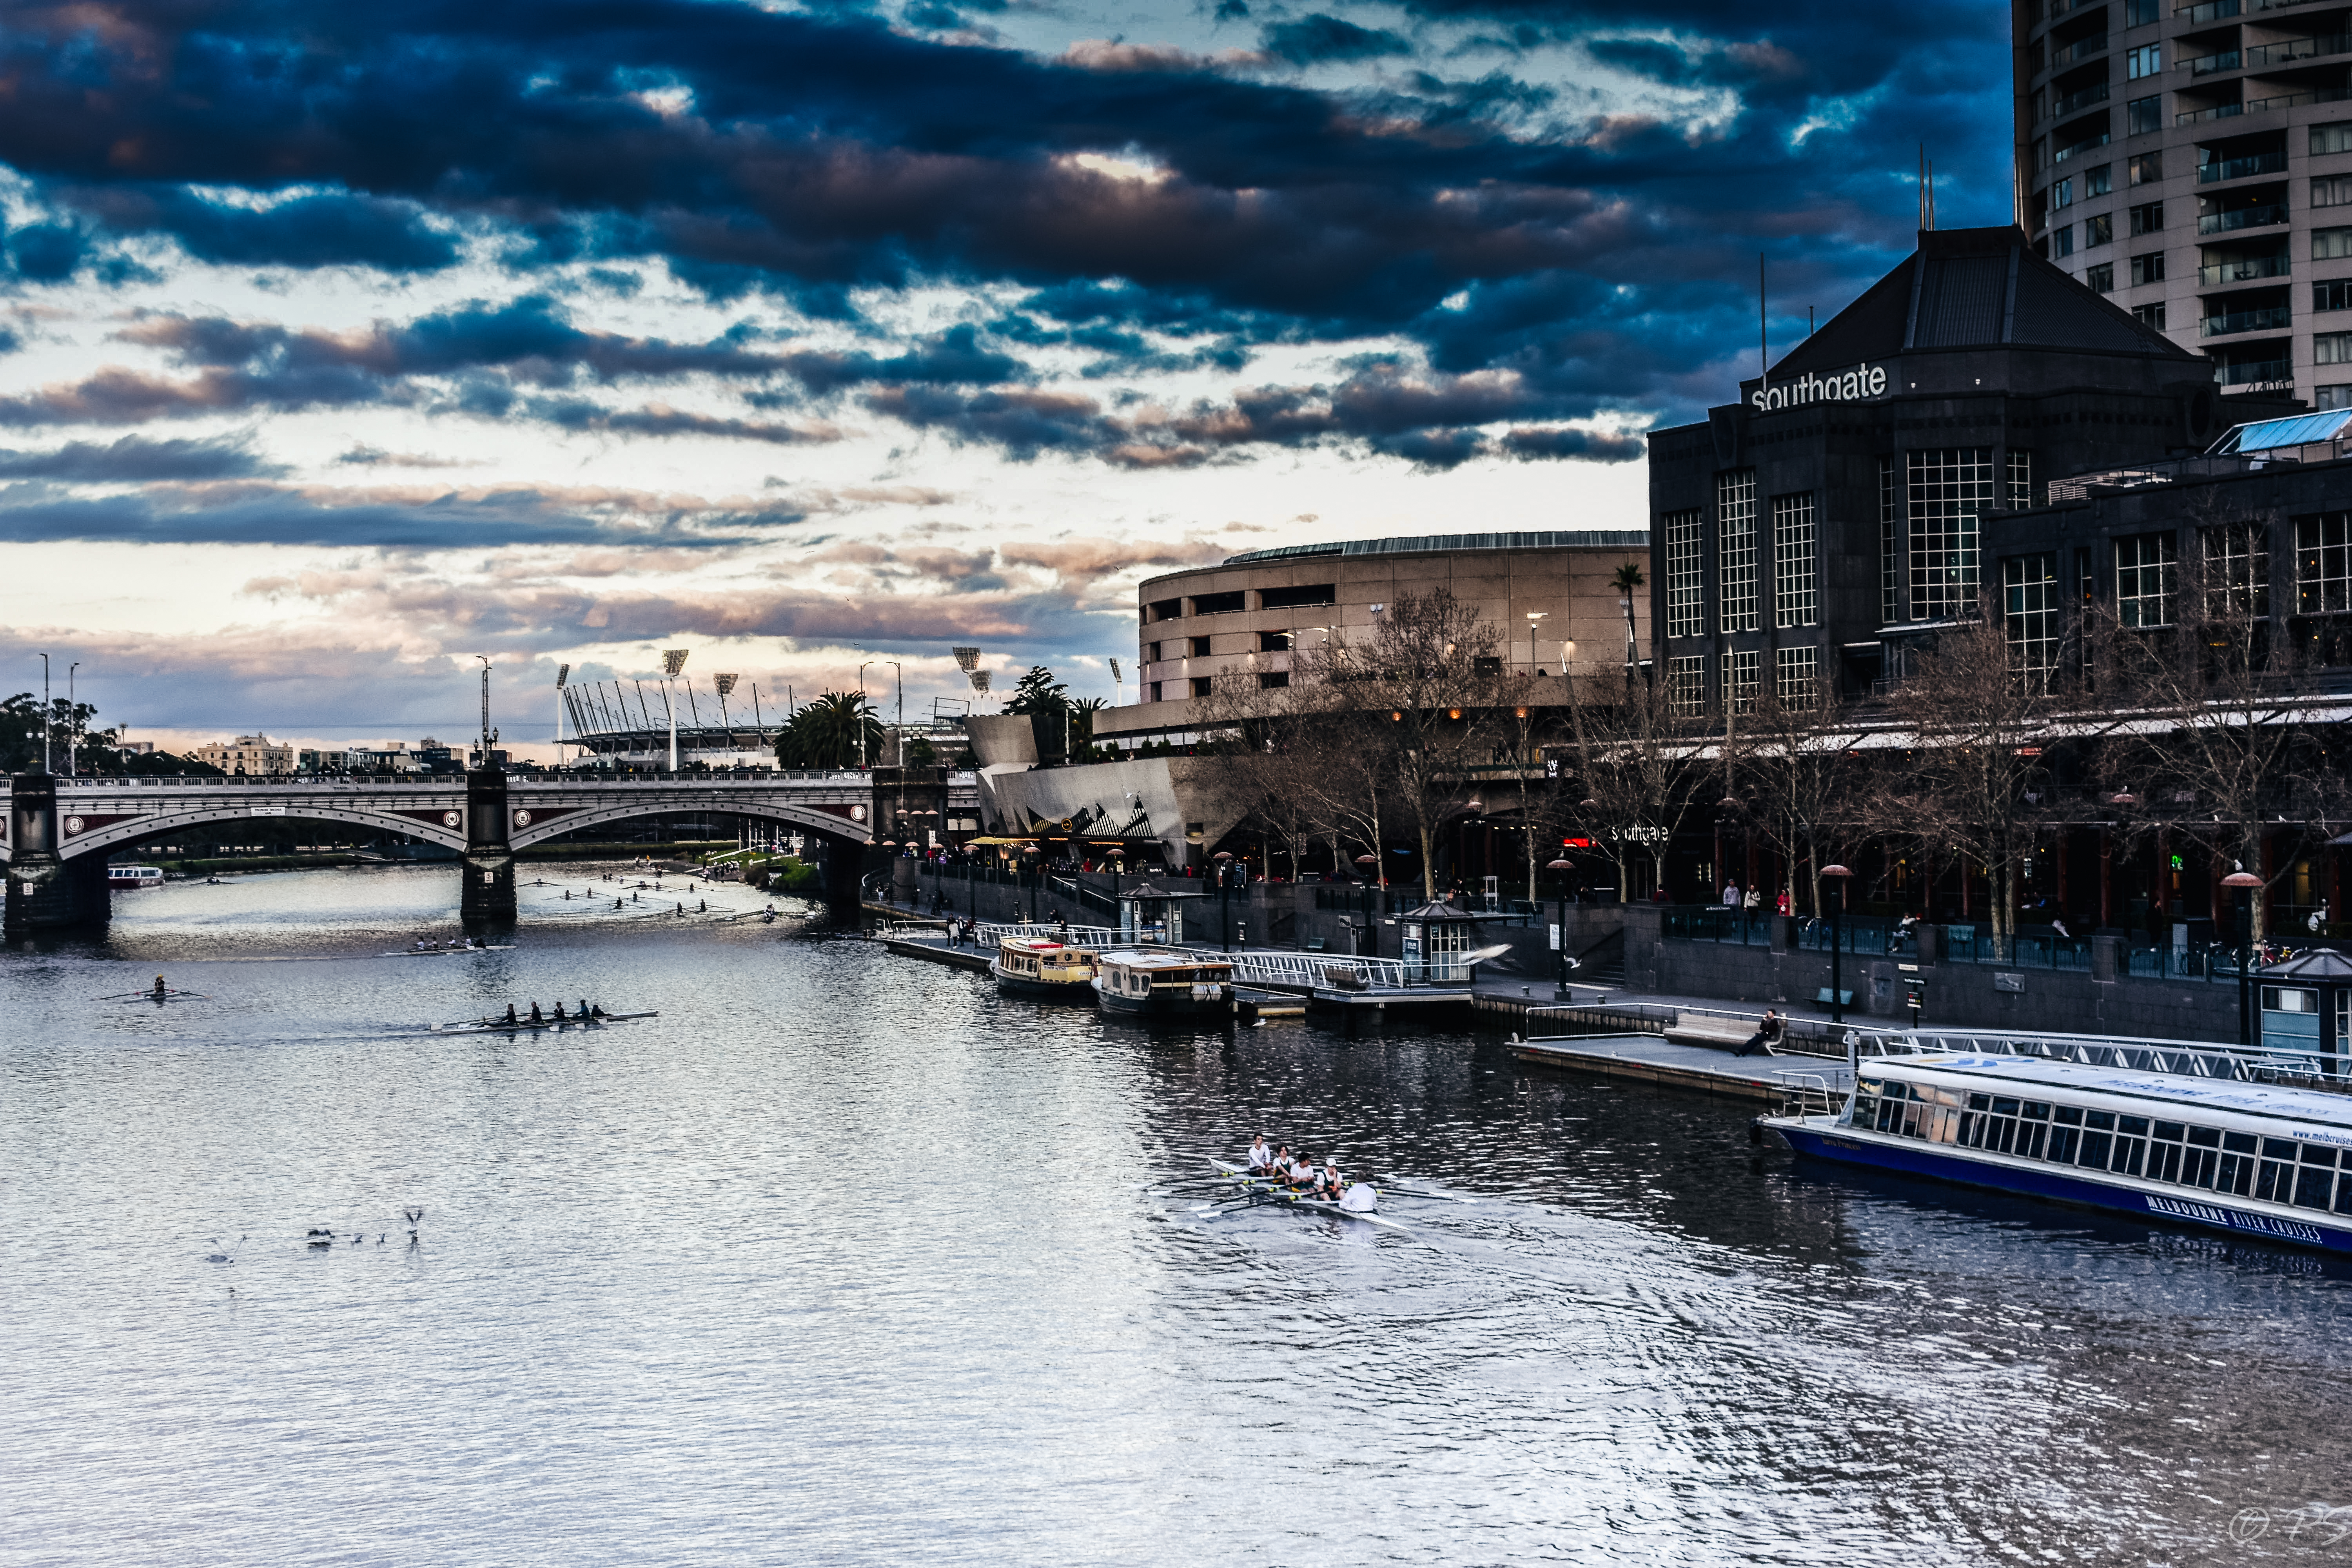
melbourne, city, dock, bridge, boat, australia, victoria, sky, water, waterway, river, cloud, urban area, architecture, landmark, town, daytime, human settlement, reflection, metropolitan area, canal, cityscape, downtown, evening, metropolis, channel, building, tourism, nonbuilding structure, street, meteorological phenomenon, harbor, bank, Colorfulness, winter, vacation, night, house, tourist attraction, road, skyline, vehicle, mountain, skyscraper